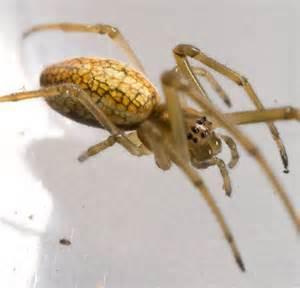
spider